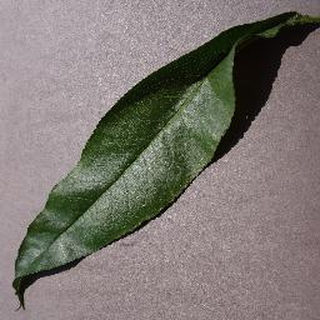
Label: healthy_peach